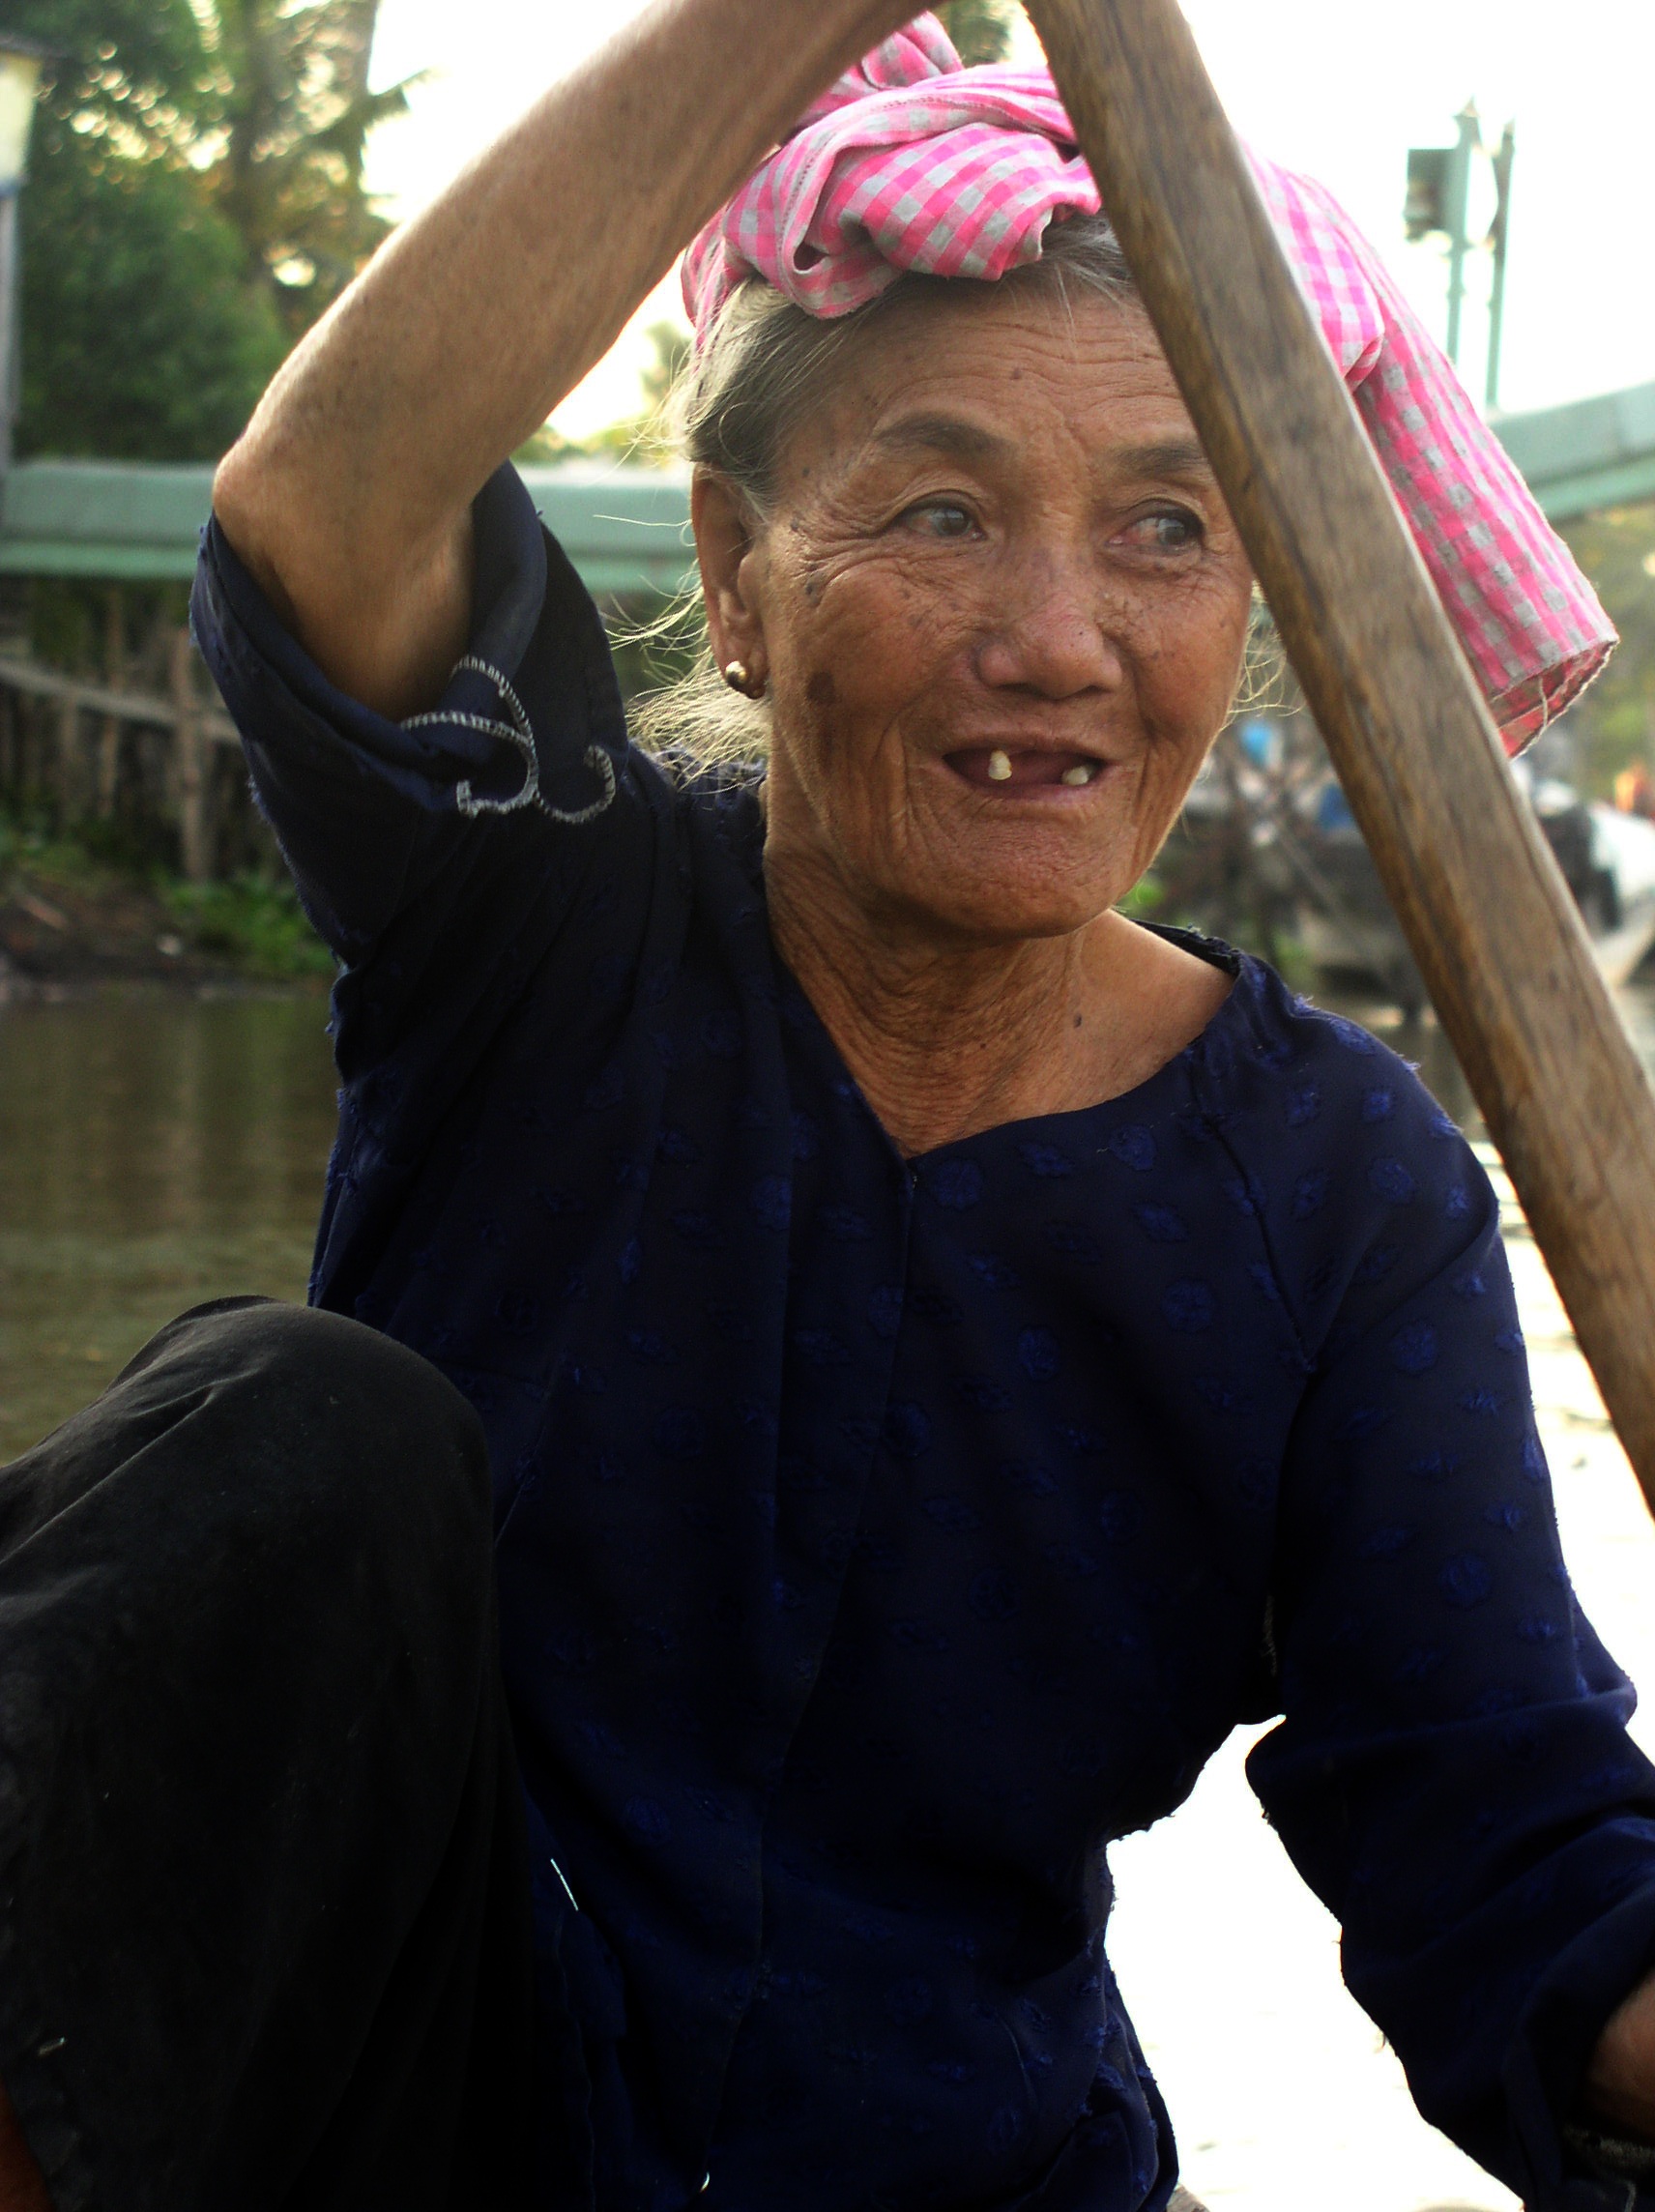
man, water, person, people, woman, river, male, canoe, paddle, tropical, action, child, lifestyle, healthy, activity, dental, happy, paddling, elderly, strong, slum, poor, teeth less